São Paulo Revolt of 1924

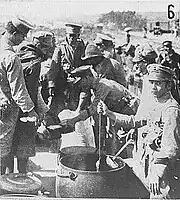

According to the city government, 1,800 buildings were damaged by shells and bullets. 103 commercial and industrial establishments were damaged by fires, looting, bombings, robberies and requisitions by the rebels, with a total loss of 30,000:000$000 réis. In general, the population rebuilt their homes without government assistance. The state government's main measure to aid reconstruction was Law No. 1,972 of 26 September 1924, aimed at "assisting the victims of the recent military rebellion, assisting charitable institutions and contributing to the reconstruction of damaged temples"; 200 families, 33 hospitals and the Brazilian Red Cross were compensated. Some civil society entities and private collaborators also contributed resources. The widows and orphans of loyalist soldiers killed in combat were supported by the city government.